Kinner Playboy

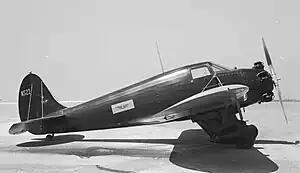

The Kinner R Playboy was a 1930s American two-seat sporting monoplane built by Kinner Airplane & Motor Corporation.